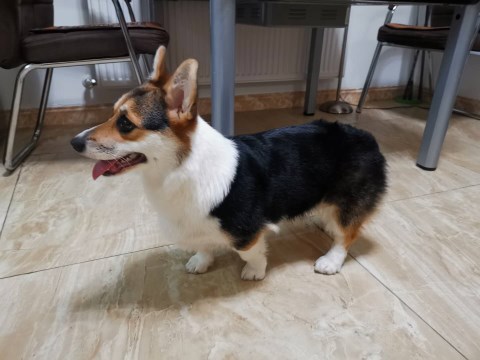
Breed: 2909-n000116-Cardigan